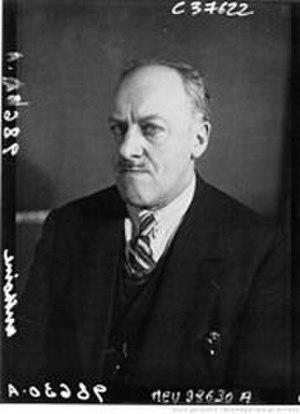
Emile Anthoine Président et fondateur de la course
Paris Strasbourg à la marche 1926-1937 est une épreuve de marche de fond de plus de 500 km, qui s'effectuait à l'allure de marche rapide sportive ou de marche athlétique.